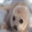
Label: seal